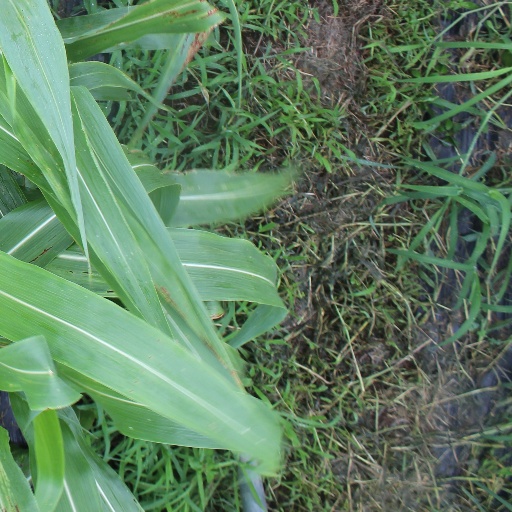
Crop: sorghum